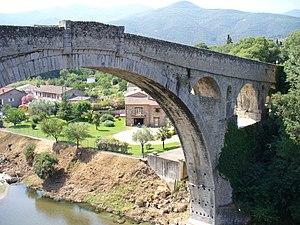
Cet article recense les monuments historiques des Pyrénées-Orientales, en France.